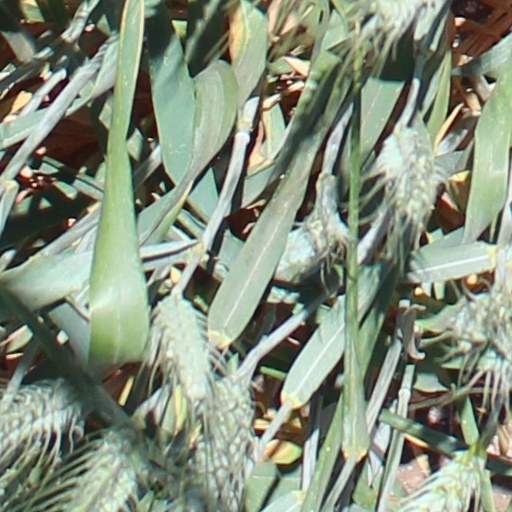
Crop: wheat